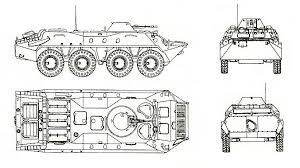
Label: BTR-70